Sofiya Nalepinska-Boychuk

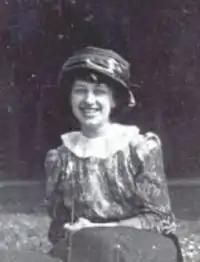
Sofiya Nalepinska-Boychuk (before 1910)

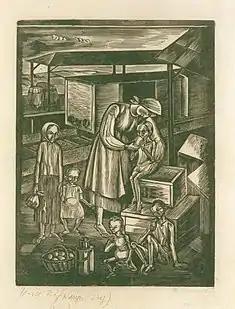
Hunger, a scene from the Holodomor

Sofiya Oleksandrivna Nalepinska-Boychuk (Ukrainian: Софія Олександрівна Налепинська-Бойчук; 30 July 1884 Łódź — 11 December 1937, Kyiv)) was a Polish-born Ukrainian artist, now largely known for her woodcuts.